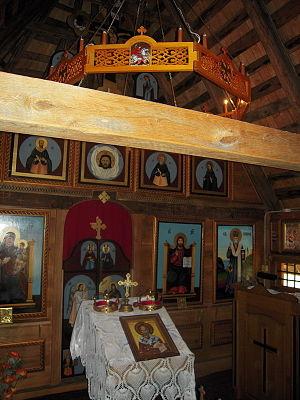
L'église en bois Saint-Nicolas est située en Bosnie-Herzégovine, sur le territoire du village de Javorani et dans la municipalité de Kneževo. Cette église en bois a été construite en 1757.